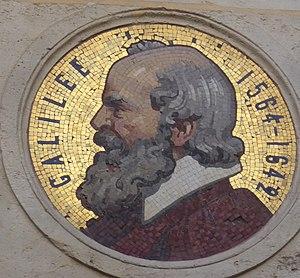
Rue Galilée 9 Médaillon de Galilée
La repentance de l'Église catholique est la manifestation de repentance des autorités ecclésiales par rapport aux fautes commises par des membres de son Église au cours de son histoire. Elle s'accompagne d'une demande de pardon.